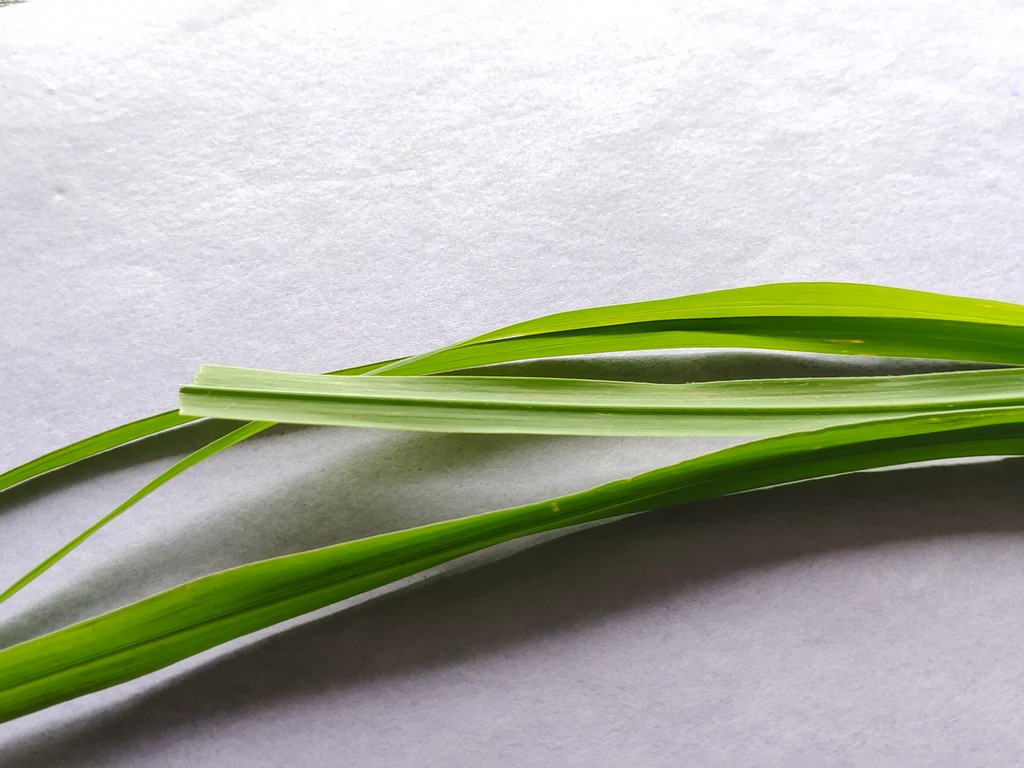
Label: Healthy